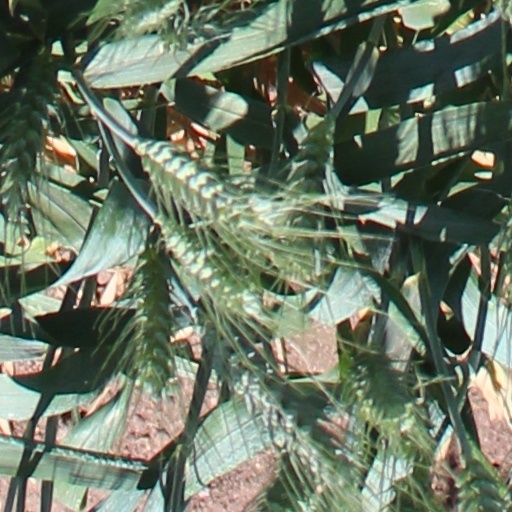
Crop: wheat